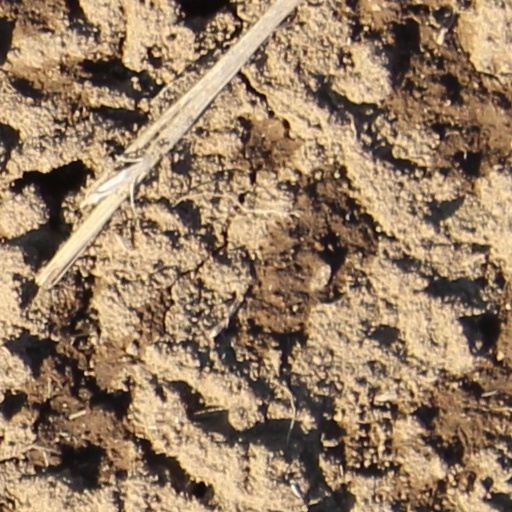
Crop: wheat